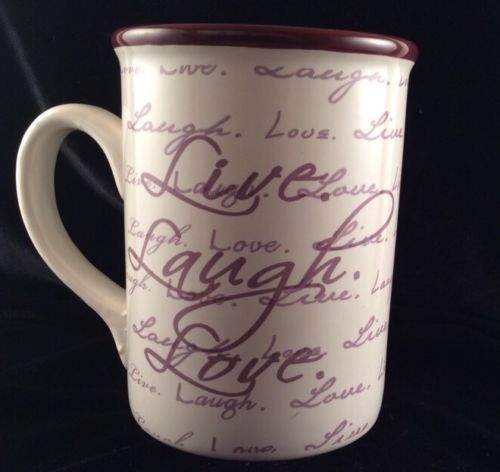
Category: mug